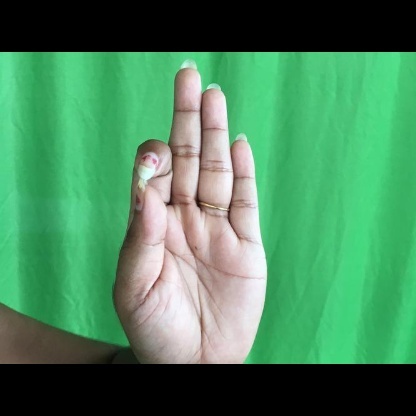
Mudra: Aralam